Maithon Dam

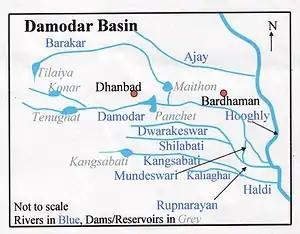
Damodar Basin

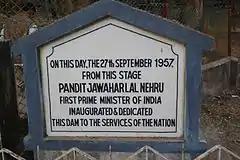
Inauguration plaque of Maithon Dam

The chief ministers of Bihar and West Bengal, Dr. Srikrishna Sinha and Dr. Bidhan Chandra Roy, persuaded central government about the benefits of this mega project. DVC is the first-ever multipurpose river valley project of independent India it came into being on July 7, 1948, by an act of Constituent Assembly (Act no. XIV of 1948).